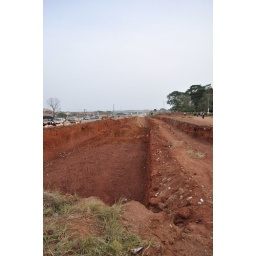
So, the road in front of campus is being redone... for the past year and I see no signs of stopping.